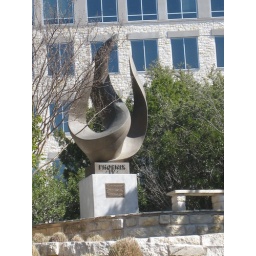
Random sculpture in front of the office building where we had a meeting